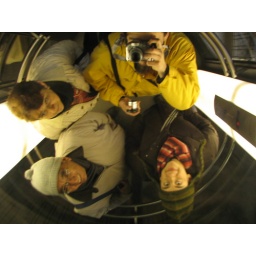
My family (minus some members) on a lift to the top of the clock tower in Prague.